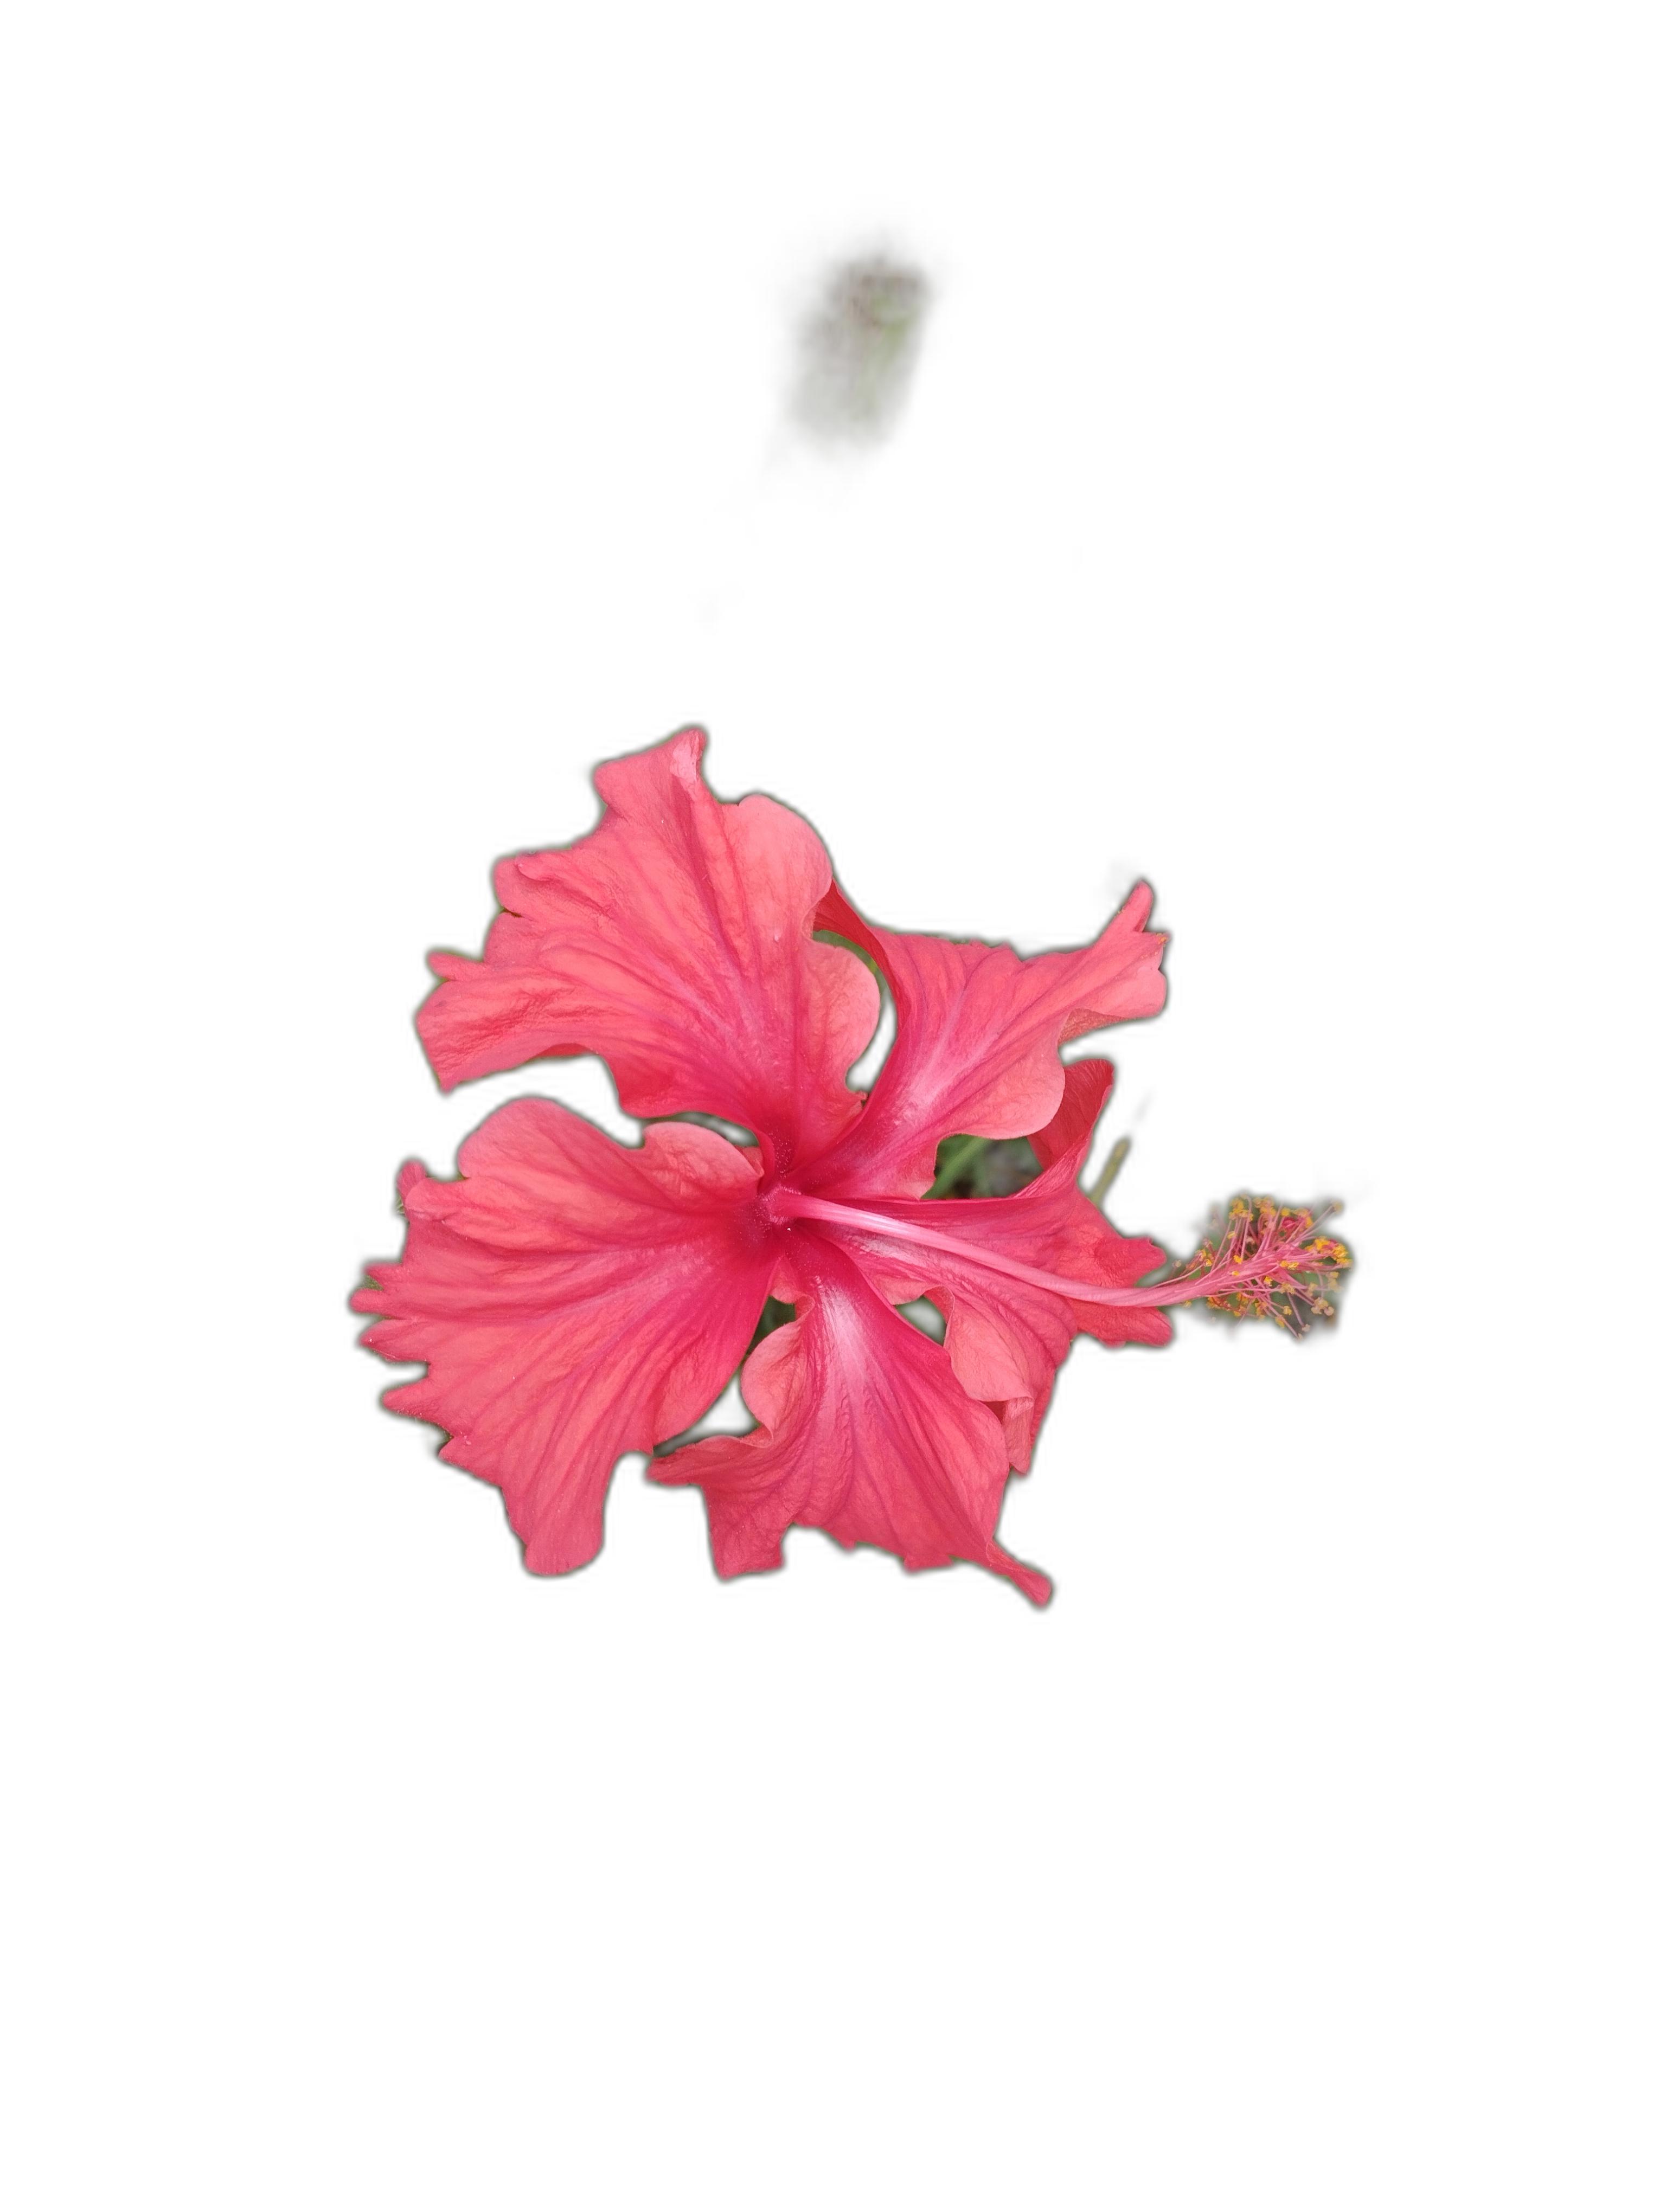
Label: Hibiscus